William Henry Ogilvie

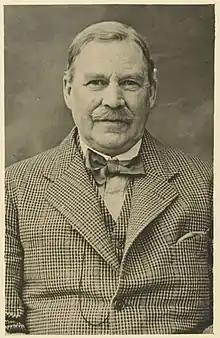
Ogilvie, circa 1937

William Henry Ogilvie (21 August 1869 – 30 January 1963) was a Scottish-Australian narrative poet and horseman, jackaroo, and drover, and described as a quiet-spoken handsome Scot of medium height, with a fair moustache and red complexion. He was also known as Will Ogilvie, by the pen names including 'Glenrowan' and the lesser 'Swingle-Bar', and by his initials, WHO.